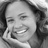
Emotion: happy